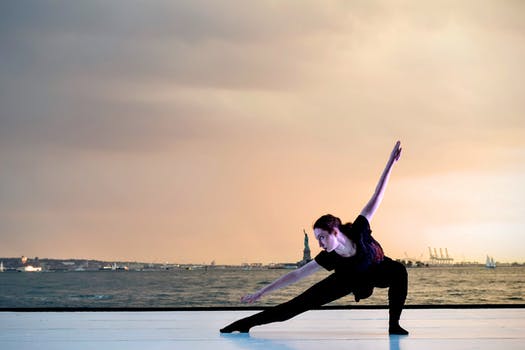
Label: No Watermark